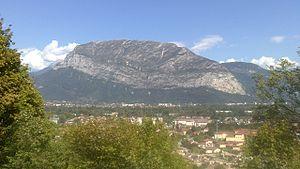
Néron
Le Néron est un sommet du département français de l'Isère culminant à 1 299 mètres d'altitude dans le massif de la Chartreuse, dans les Alpes. Parfois appelé Casque du Néron au XIXᵉ siècle en raison de sa forme, son nom signifierait littéralement « le noir » et n'a de rapport ni avec l'empereur romain ni avec l'existence d'un poste antique à vocation de vigie et de refuge dans sa partie méridionale. La montagne a la forme d'une coque de bateau renversée avec une arête principale orientée du nord au sud très prononcée et se compose essentiellement de calcaire urgonien. Son exposition lui vaut de posséder notamment une flore méditerranéenne, bien que celle-ci ait été fragilisée par l'incendie de l'été 2003 qui a ravagé toute sa partie supérieure. La montagne fait d'ailleurs partie du parc naturel régional de Chartreuse.